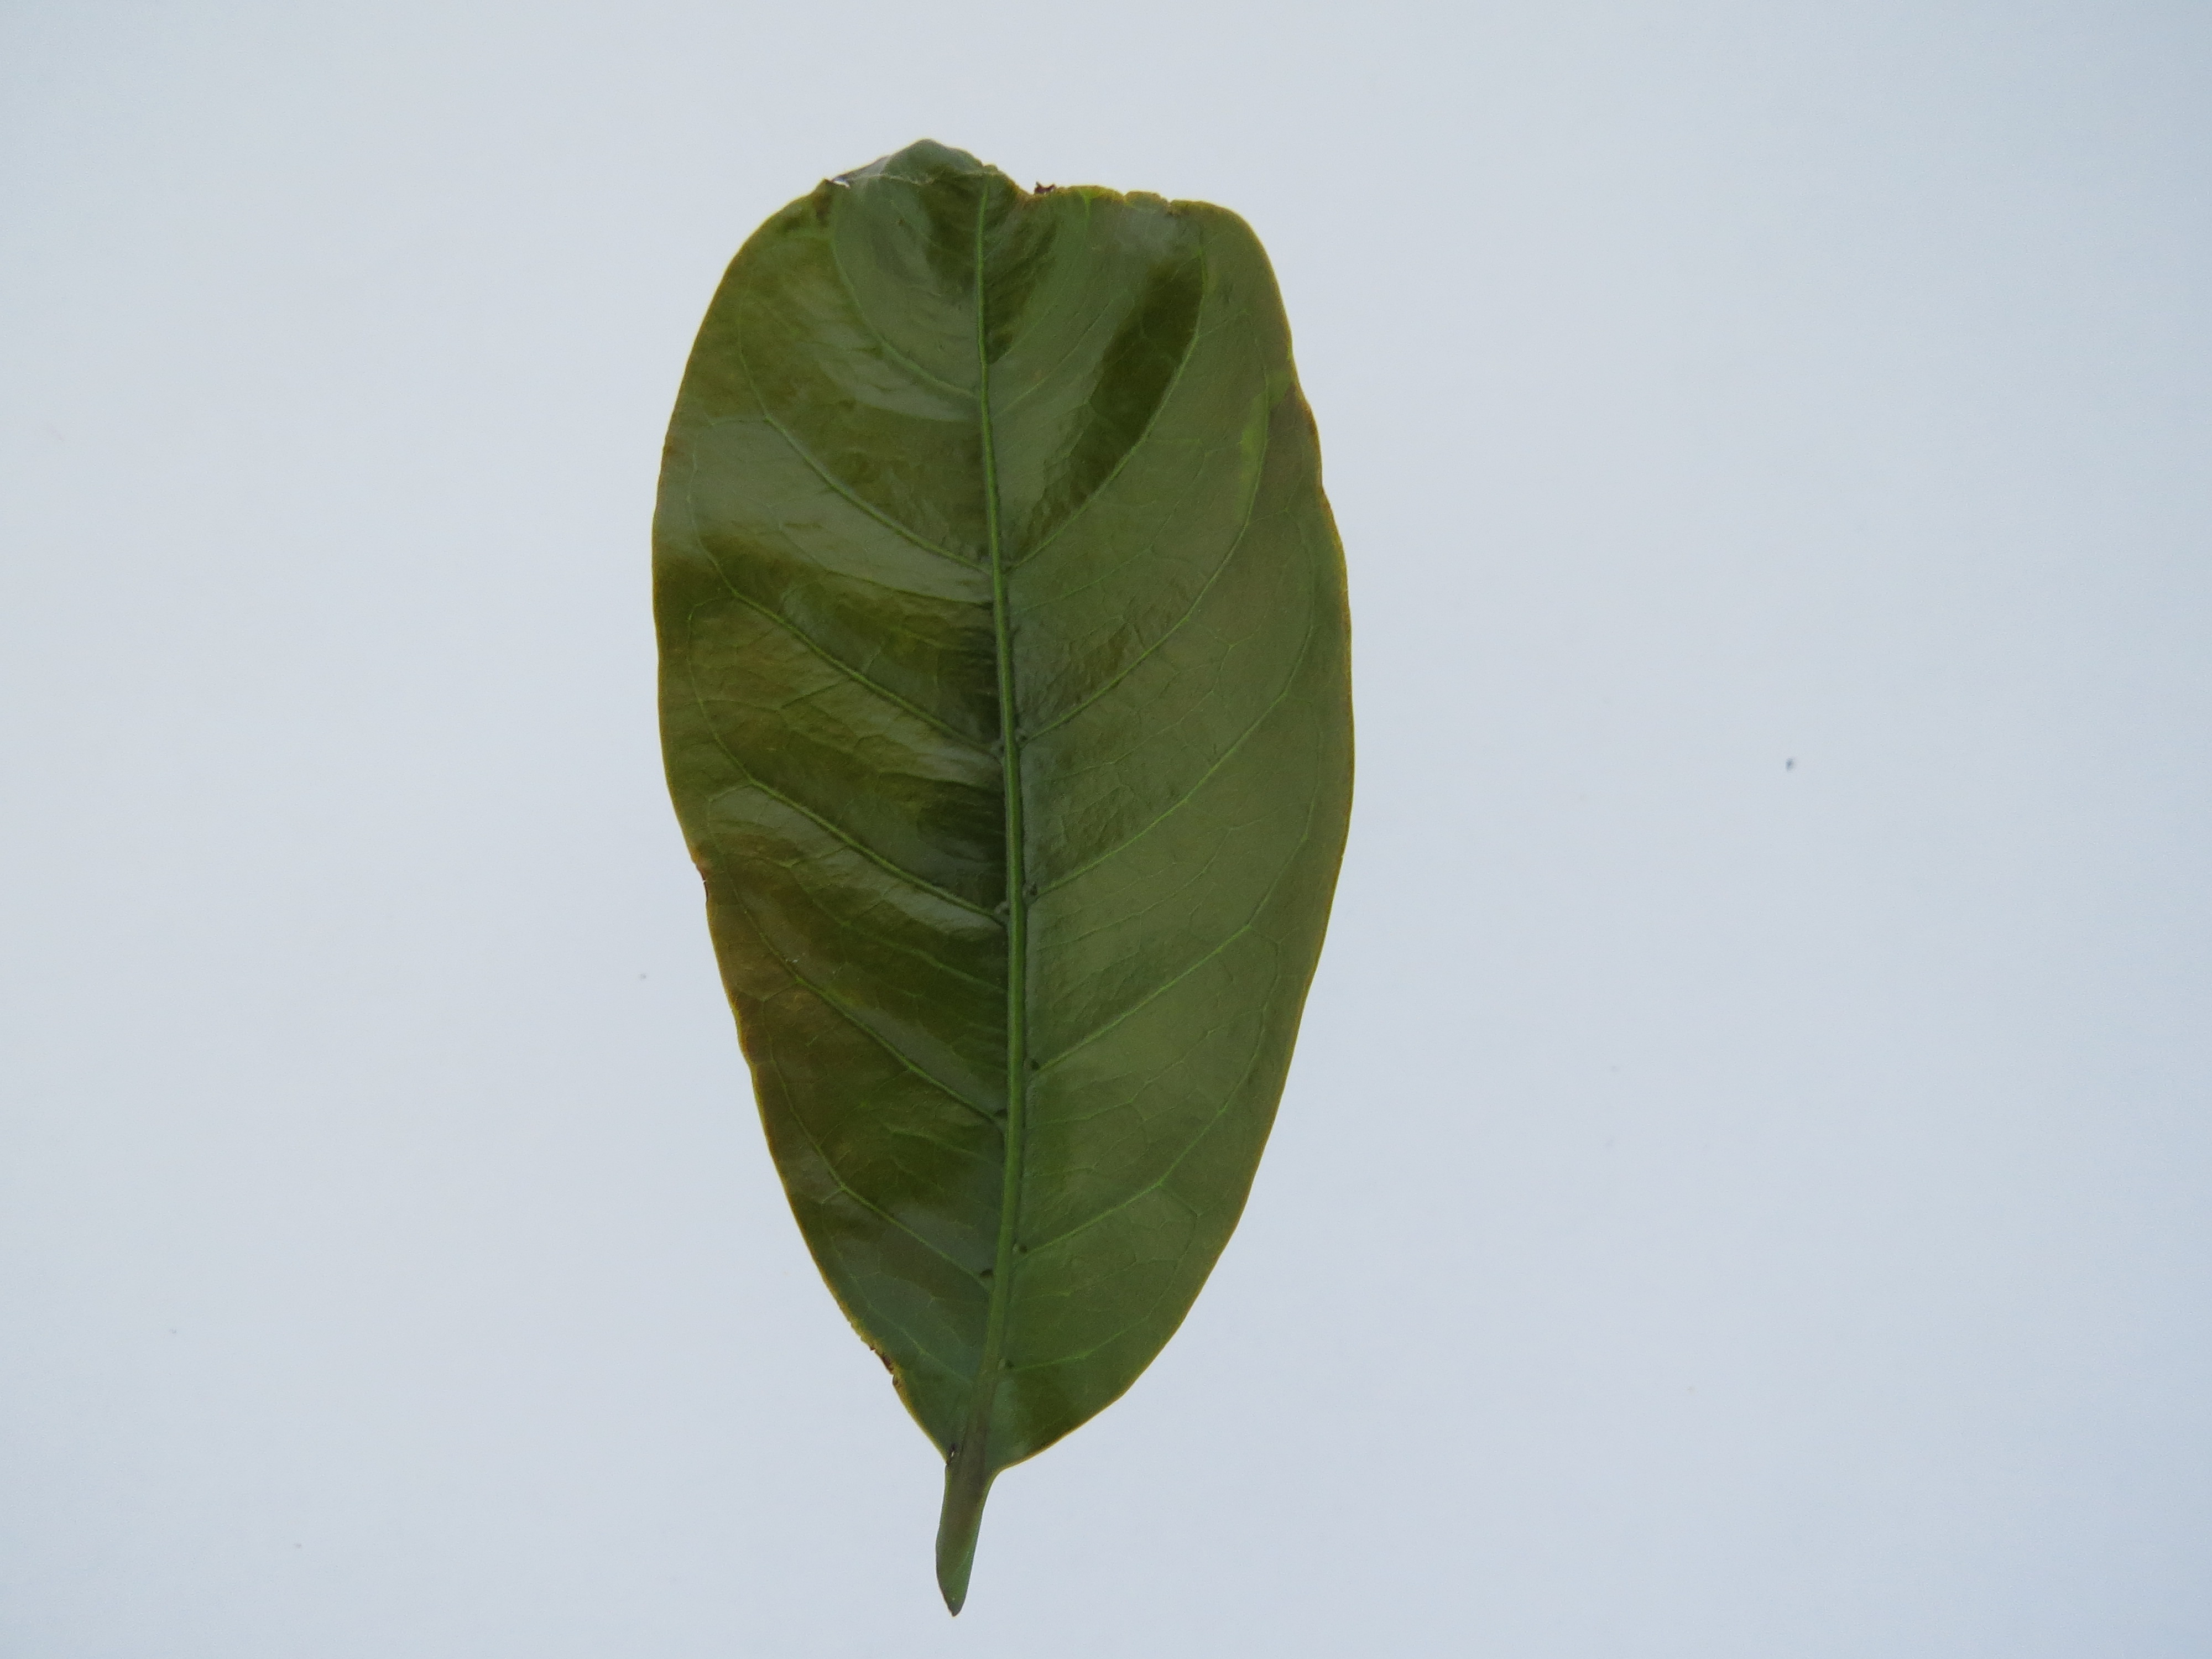
Label: boron-B